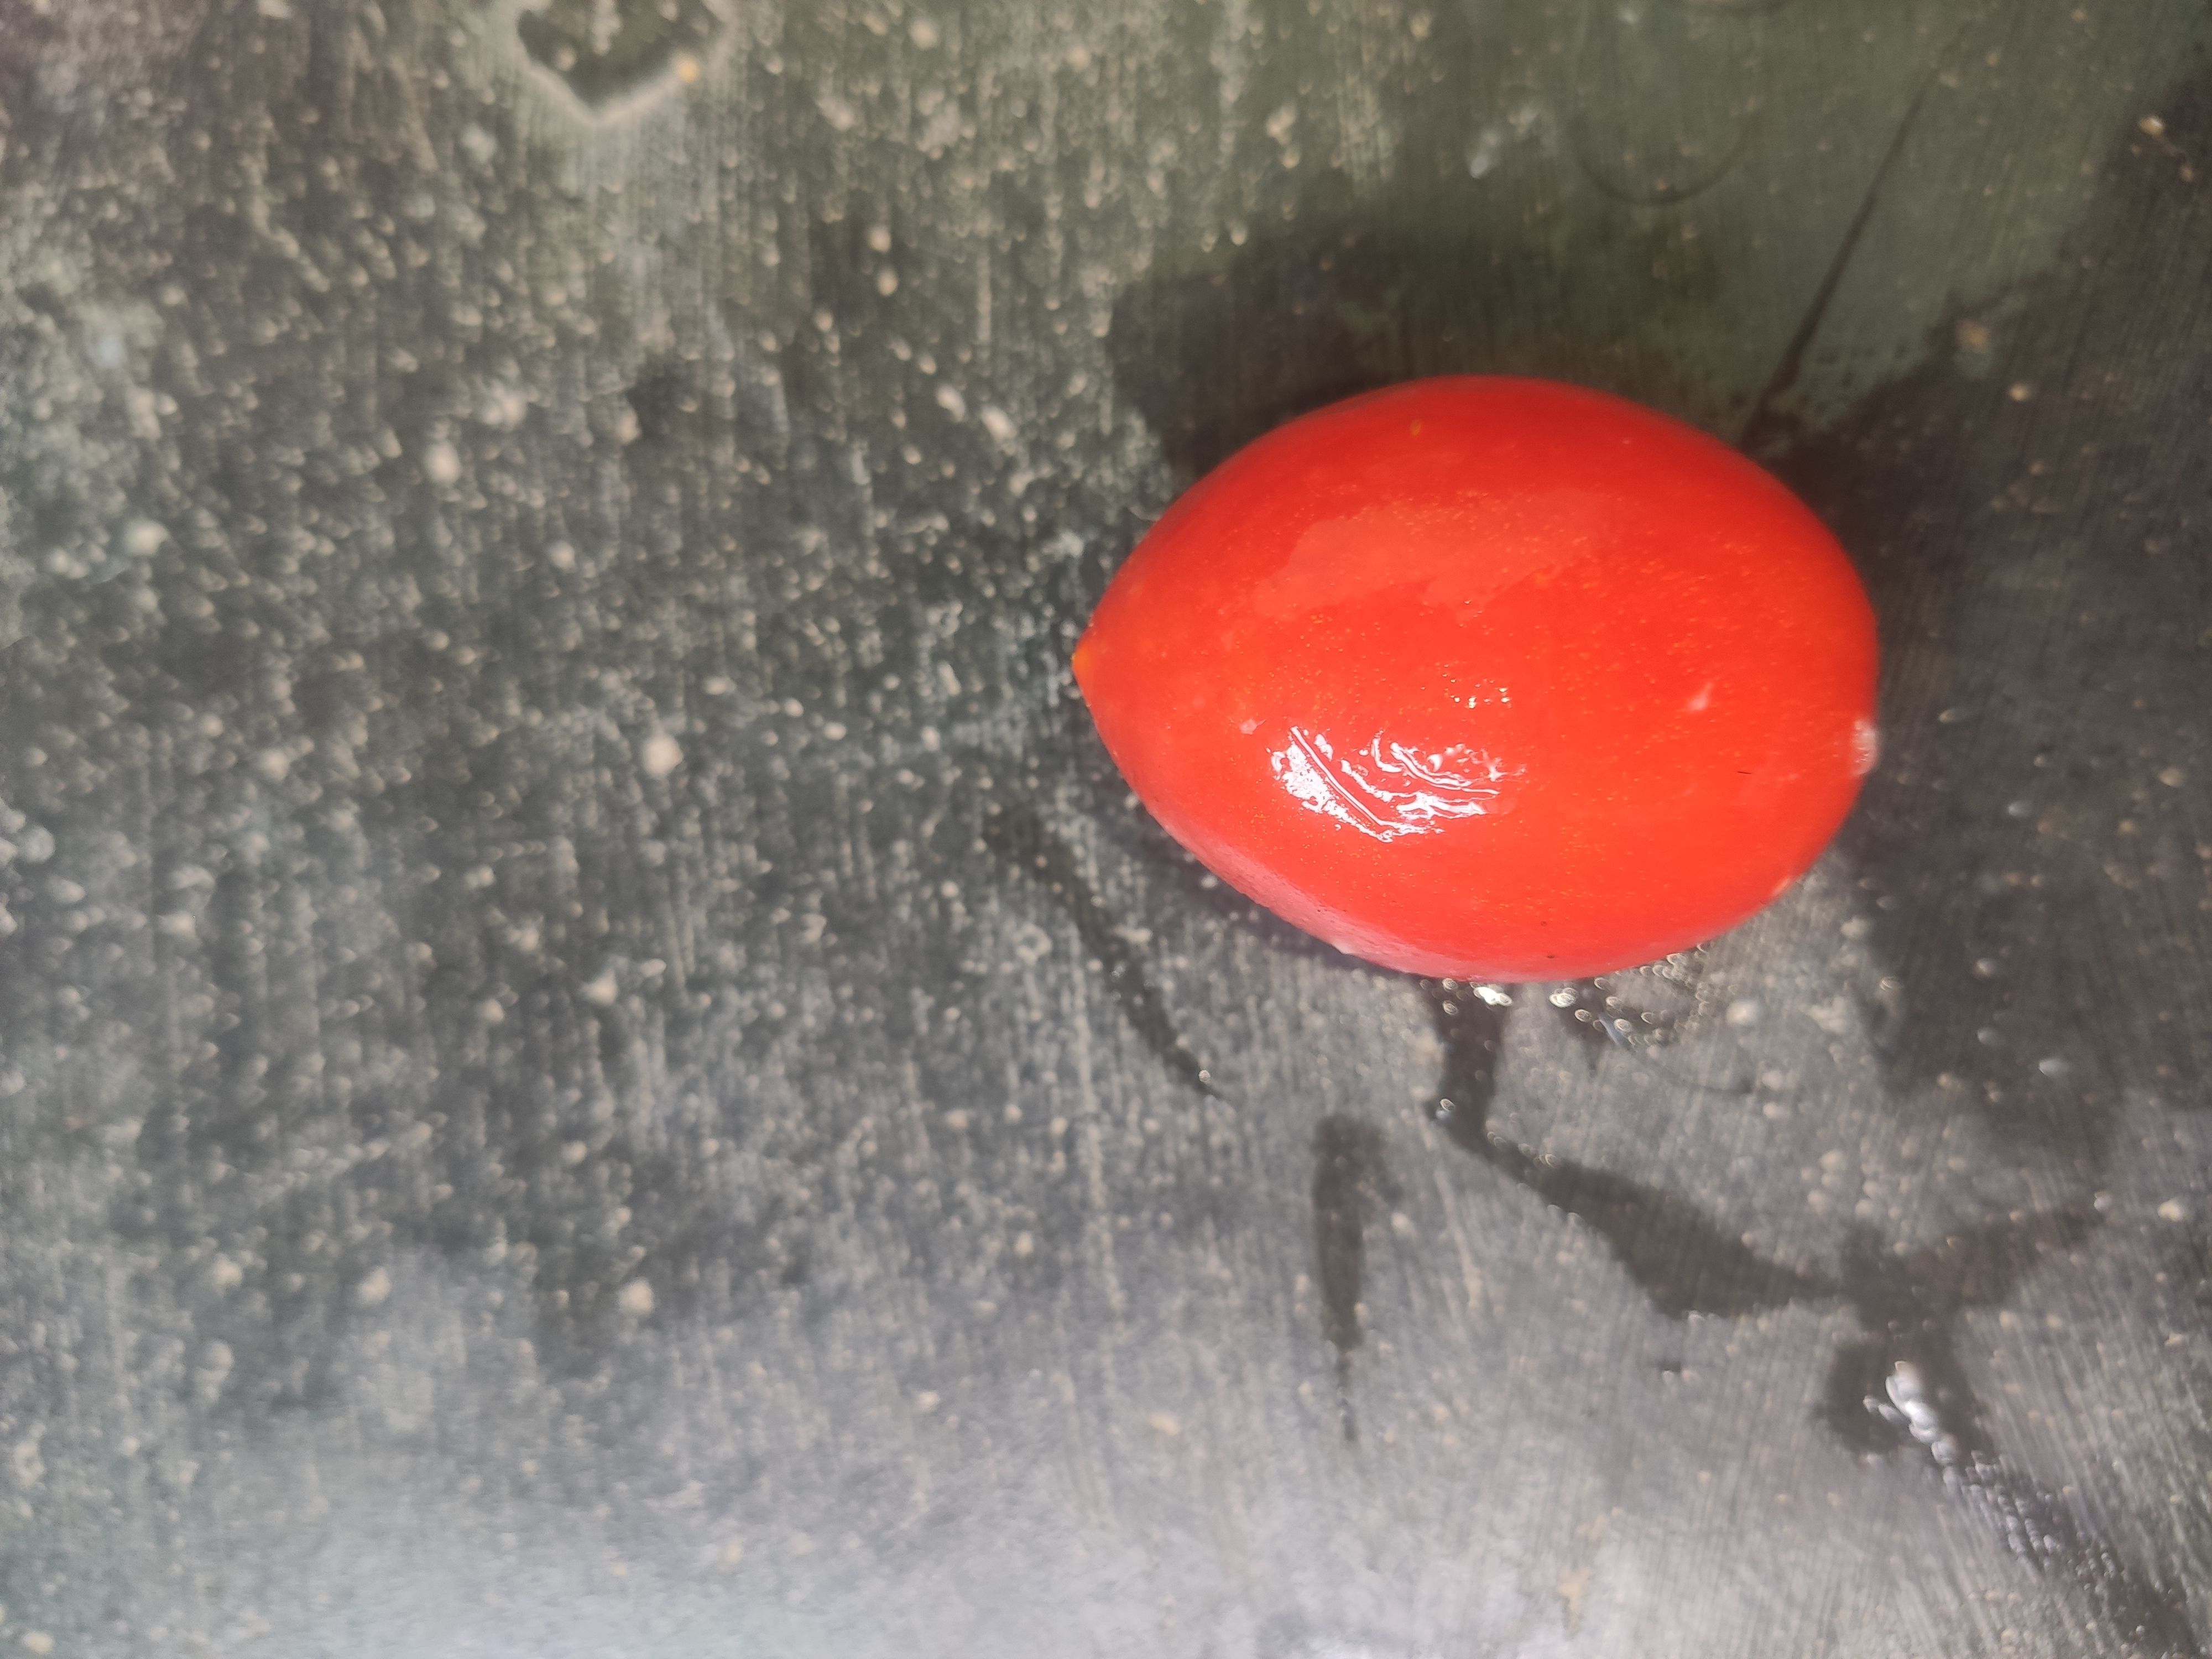
Fruit: tomatoes
Grade: 2nd-grade